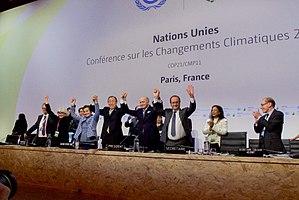
La Conférence des parties, également appelée Conférence des États signataires, est l'organe suprême de certaines conventions internationales.
La Conférence de Paris de 2015 sur les changements climatiques a eu lieu du 30 novembre au 12 décembre 2015 au Bourget en France. Elle est à la fois la 21ᵉ conférence des parties à la Convention-cadre des Nations unies sur les changements climatiques et la 11ᵉ conférence des parties siégeant en tant que réunion des parties au protocole de Kyoto. Chaque année, les participants de cette conférence se réunissent pour décider des mesures à mettre en place, dans le but de limiter le réchauffement climatique.
La politique climatique d'une organisation internationale, d'un État ou d'un groupe d'États, ou d'une collectivité territoriale définit les actions à entreprendre pour lutter contre le réchauffement climatique. Elle se traduit par un plan d'action stratégique, souvent appelé plan climat. Elle vise généralement conjointement deux objectifs : l'atténuation du changement climatique et l'adaptation au changement climatique.